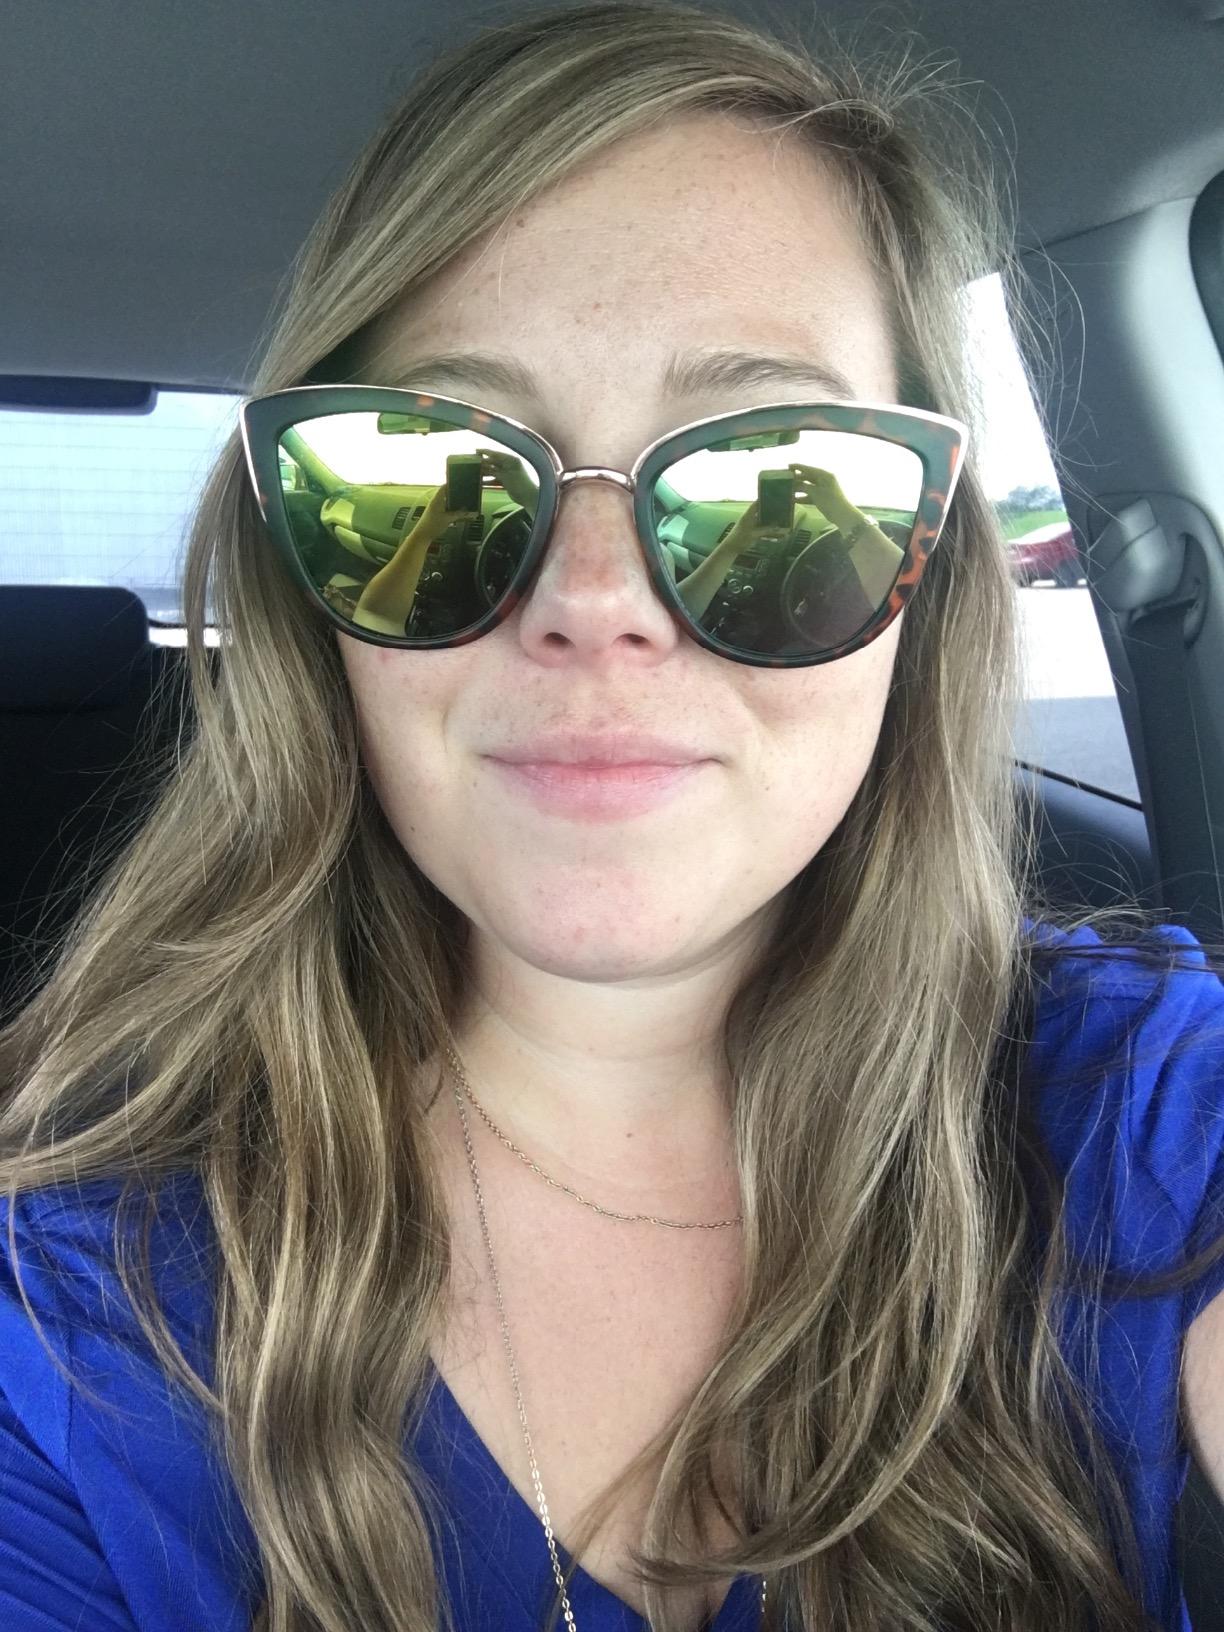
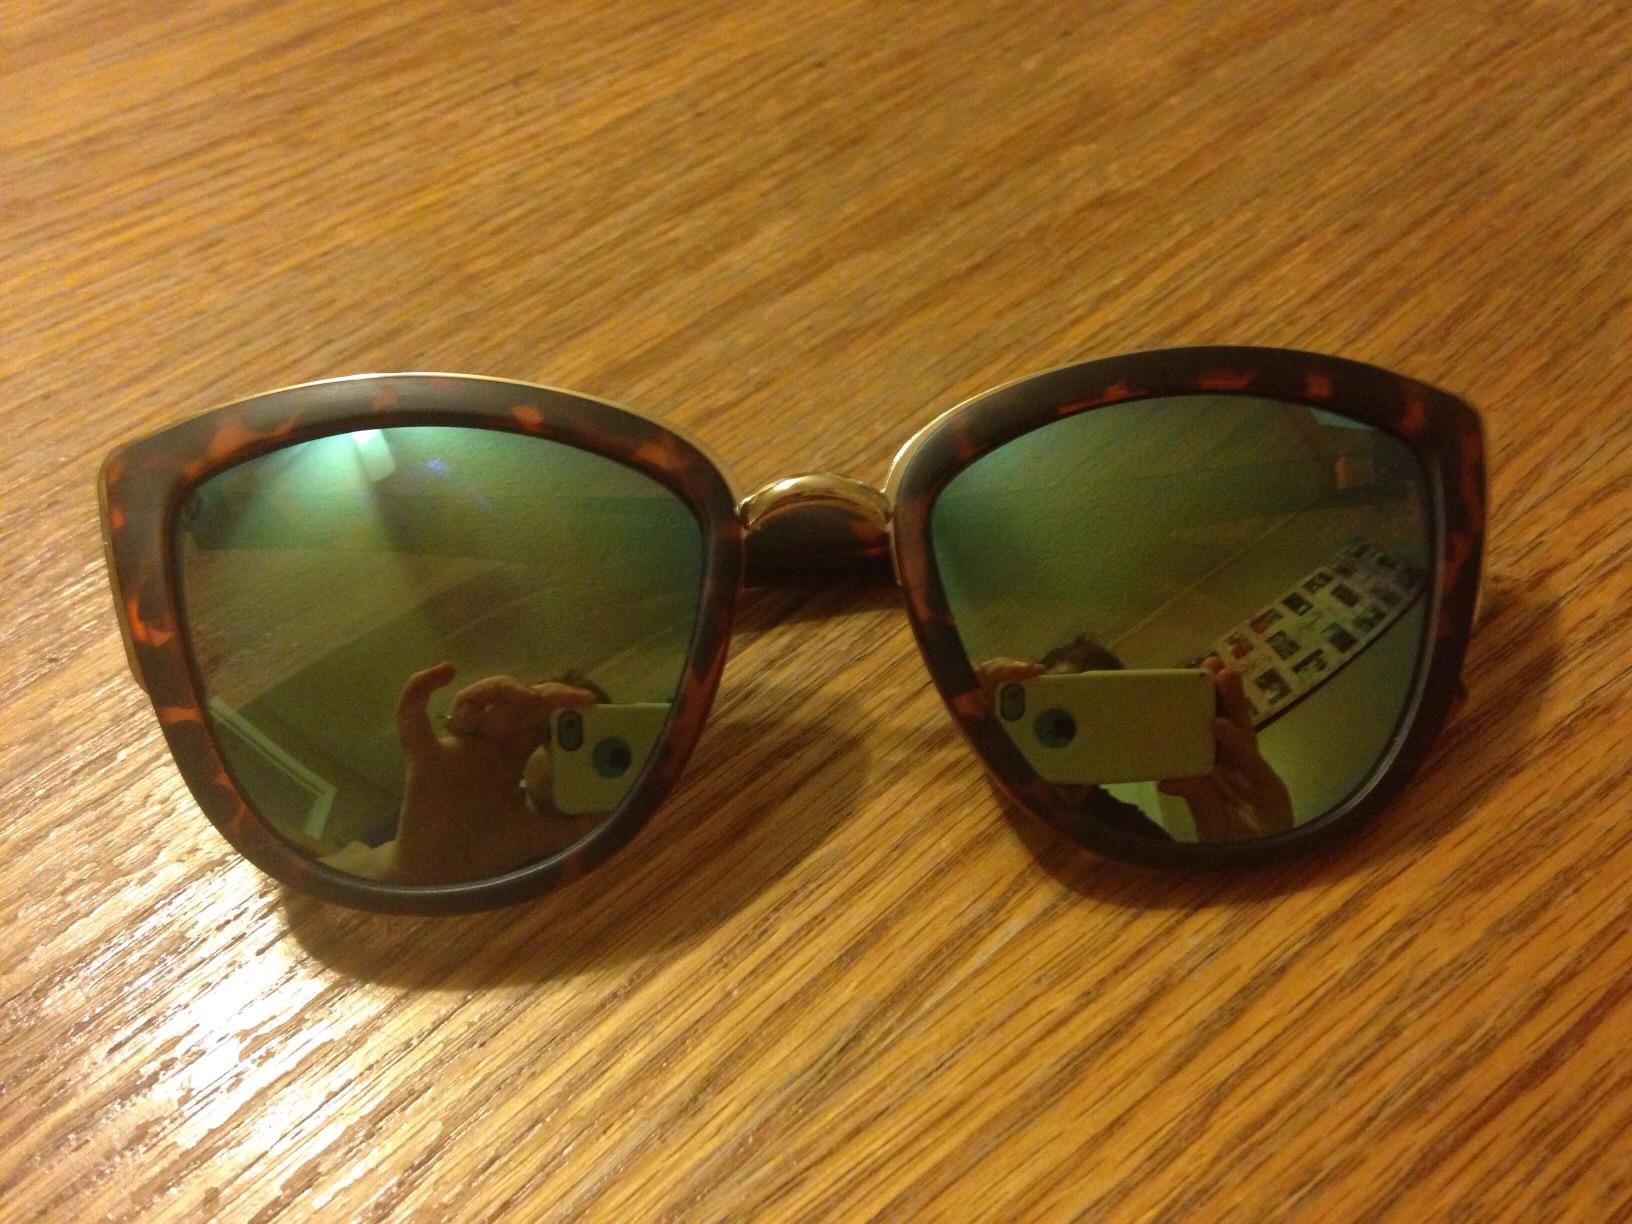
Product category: accessories_sunglasses
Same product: yes